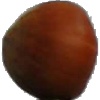
Label: nut_forest